Party

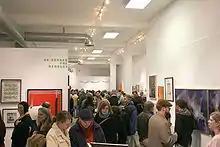
Reception at an art exhibition opening

A dinner party is a social gathering at which people eat dinner together, usually in the host's home. At the most formal dinner parties, the dinner is served on a dining table with place settings. Dinner parties are often preceded by a cocktail hour in a living room or bar, where guests drink cocktails while mingling and conversing. Wine is usually served throughout the meal, often with a different wine accompanying each course.